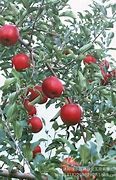
Label: apple